Compagnie Francaise de Navigation a Vapeur v. Louisiana Board of Health

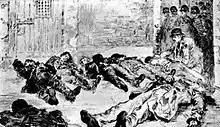
Illustration of bodies of lynched Italian immigrants after 1891 incident

Around that time Italian immigrants began arriving in New Orleans in great numbers; eventually the city would be home to more of them than any other in the South. They were met with considerable fear and prejudice from longtime residents; in 1891, an angry mob lynched 11 Italians, one of the largest mass lynchings in U.S. history, after the city's popular police chief was killed, supposedly implicating Italians with his last words. Among the many reasons the Italian immigrants were considered undesirable was the belief that they brought diseases into the U.S.